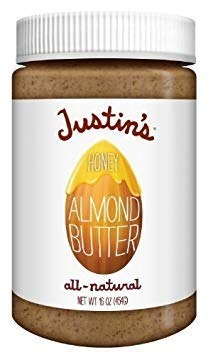
Item Name: JUSTINS NUT BUTTER ALMND HNY JAR, 16 OZ
Value: 16.0
Unit: Fl Oz

Price: 10.685